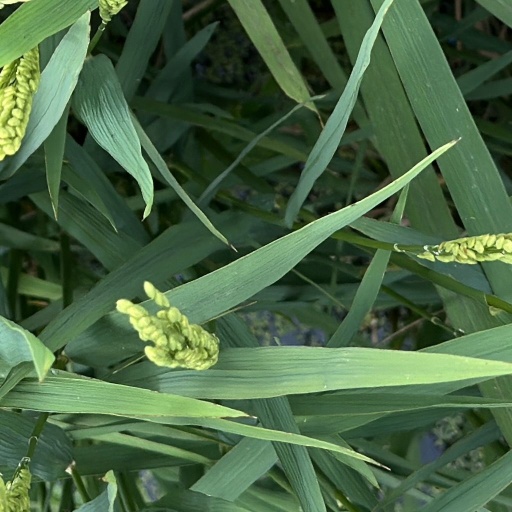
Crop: rice